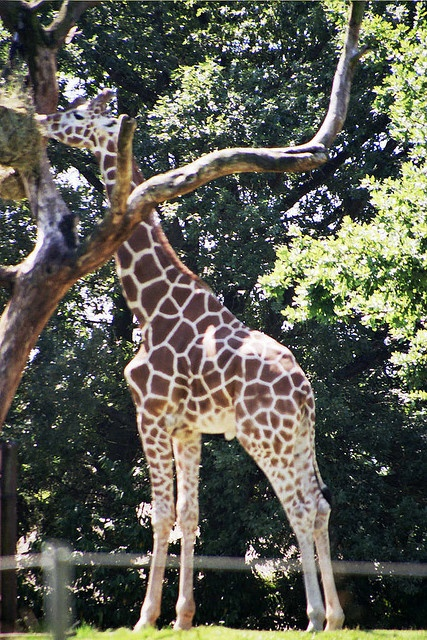
A giraffe lifting its head up in some tree branches.
A giraffe standing with its head in a tree.
A giraffe eating leaves on a tree outside.
a large giraffe in front of a big group of trees
A giraffe grazing off the trees in a woodland setting.